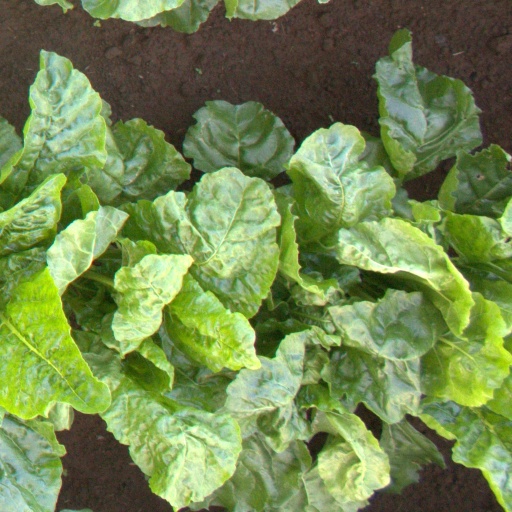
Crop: sugar beet